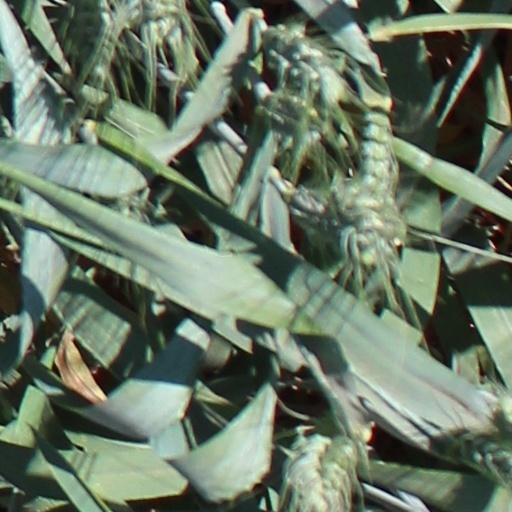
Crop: wheat